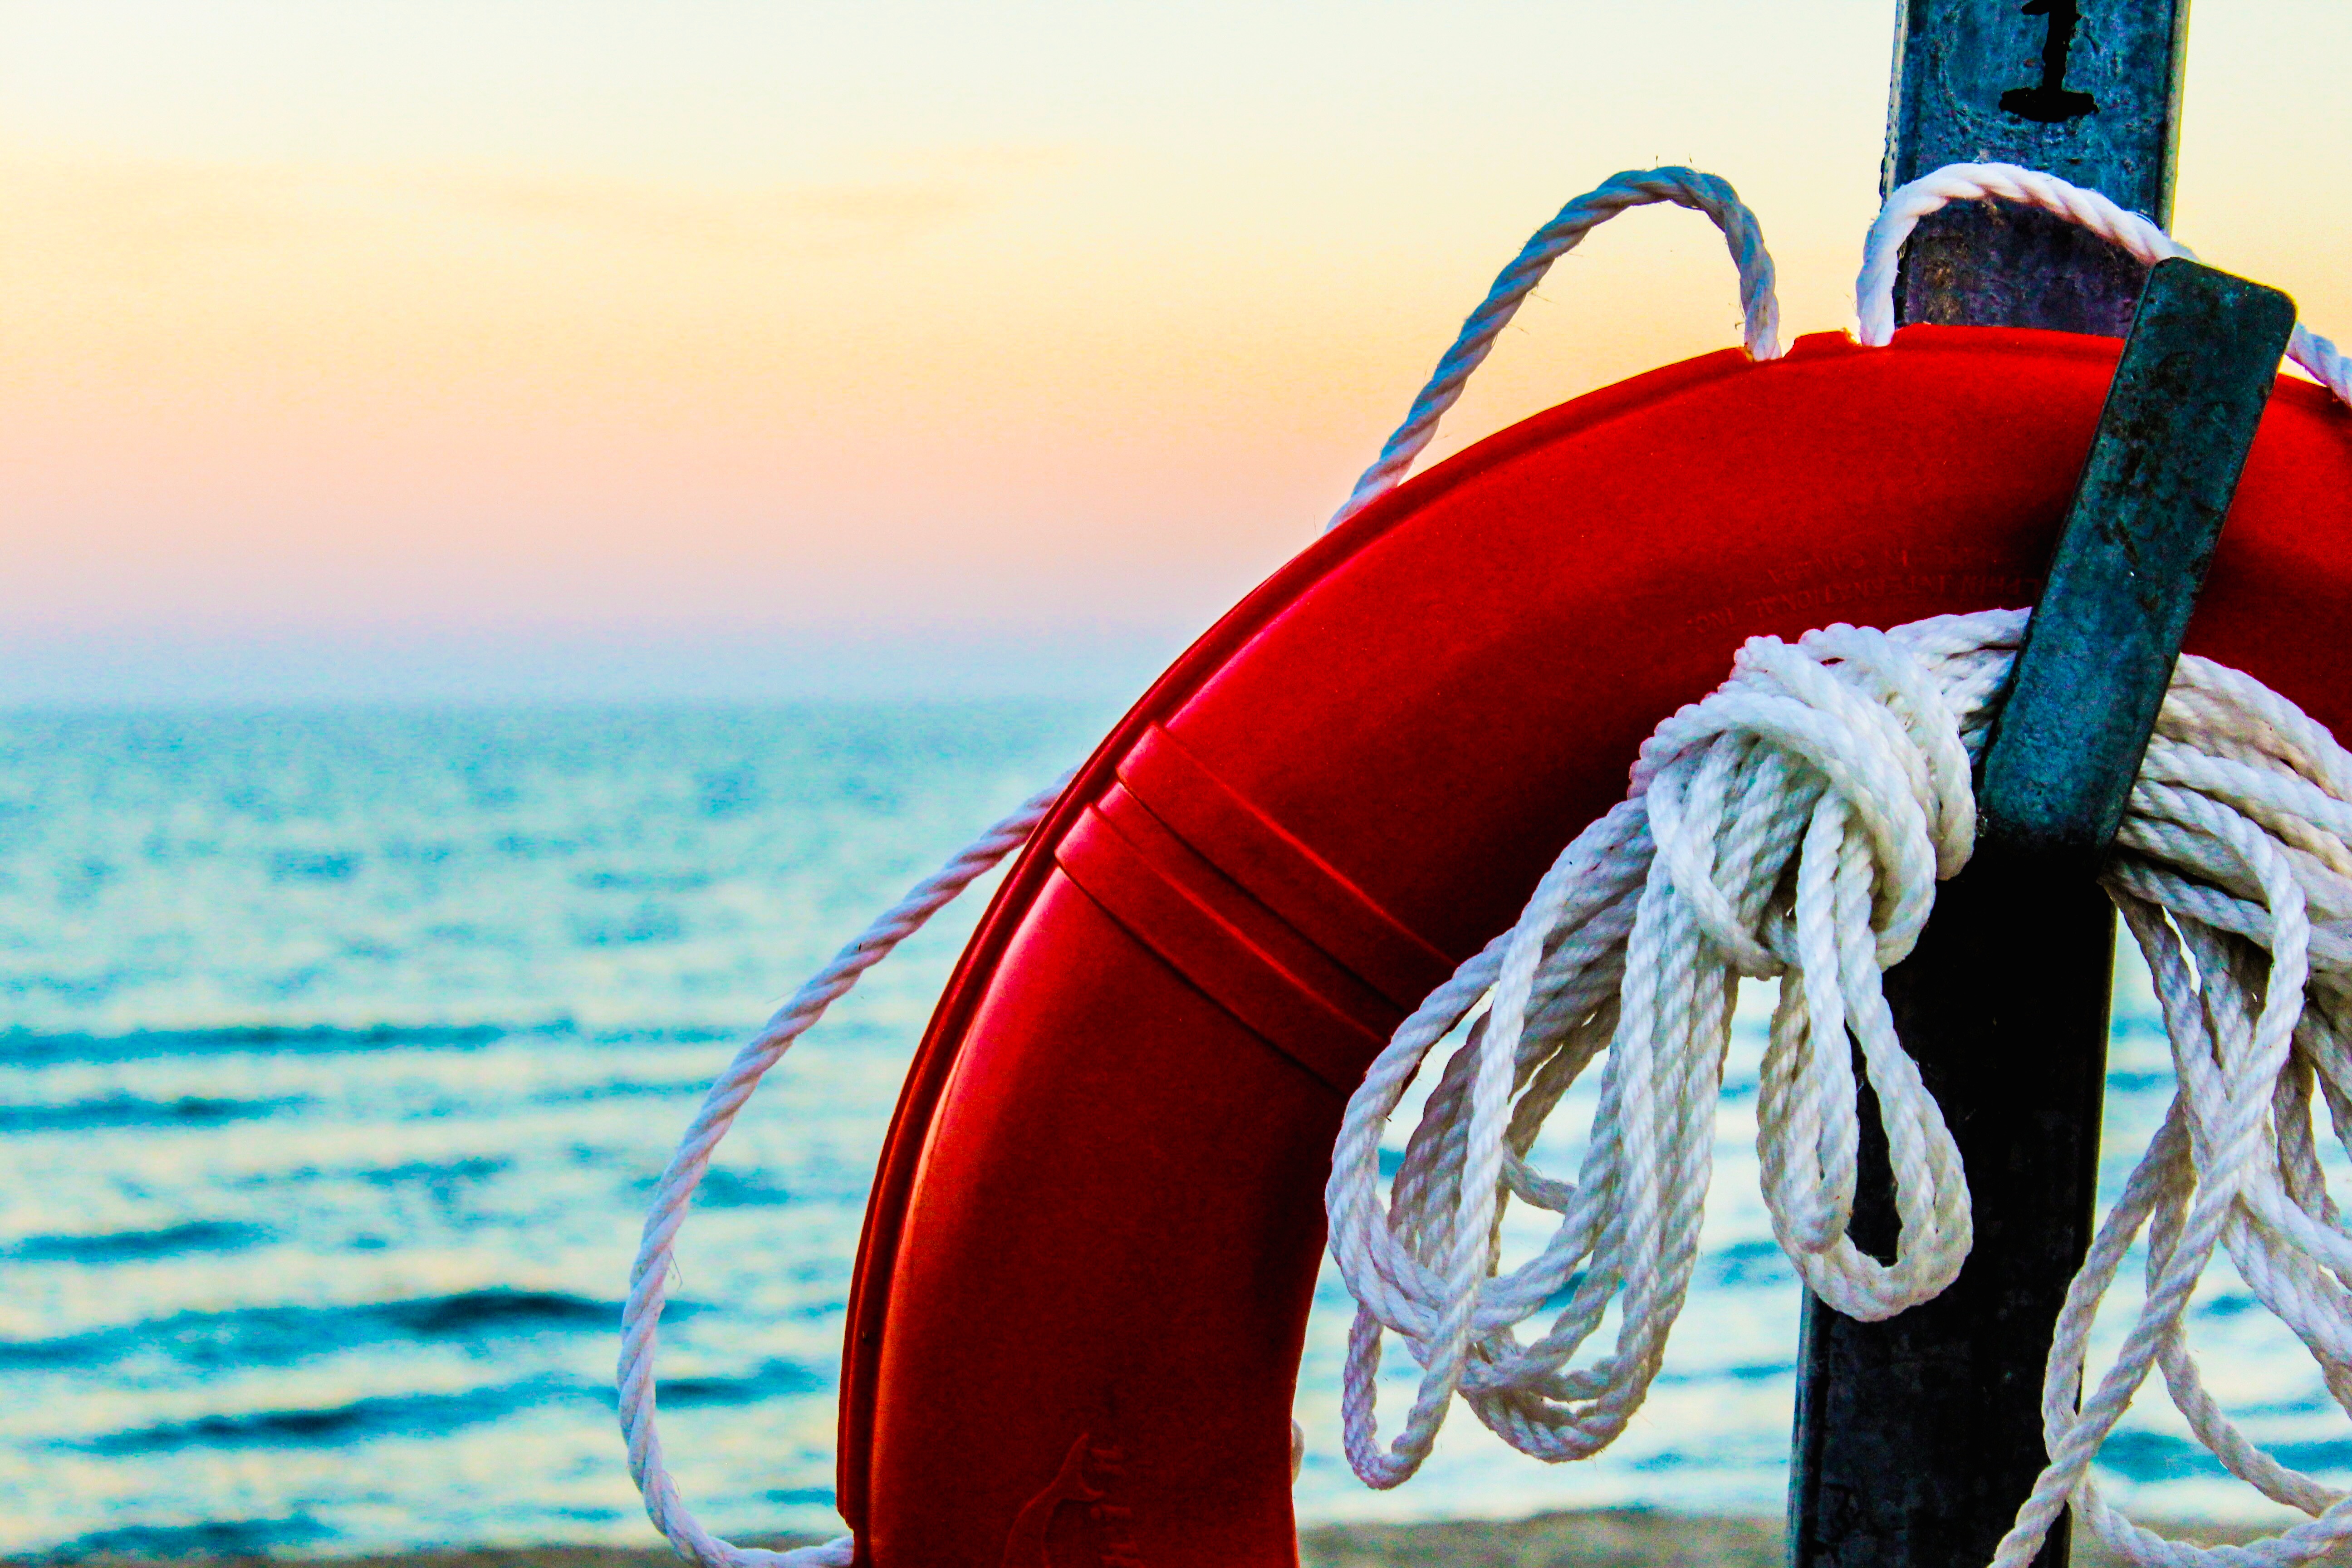
sea, red, vehicle, color, blue